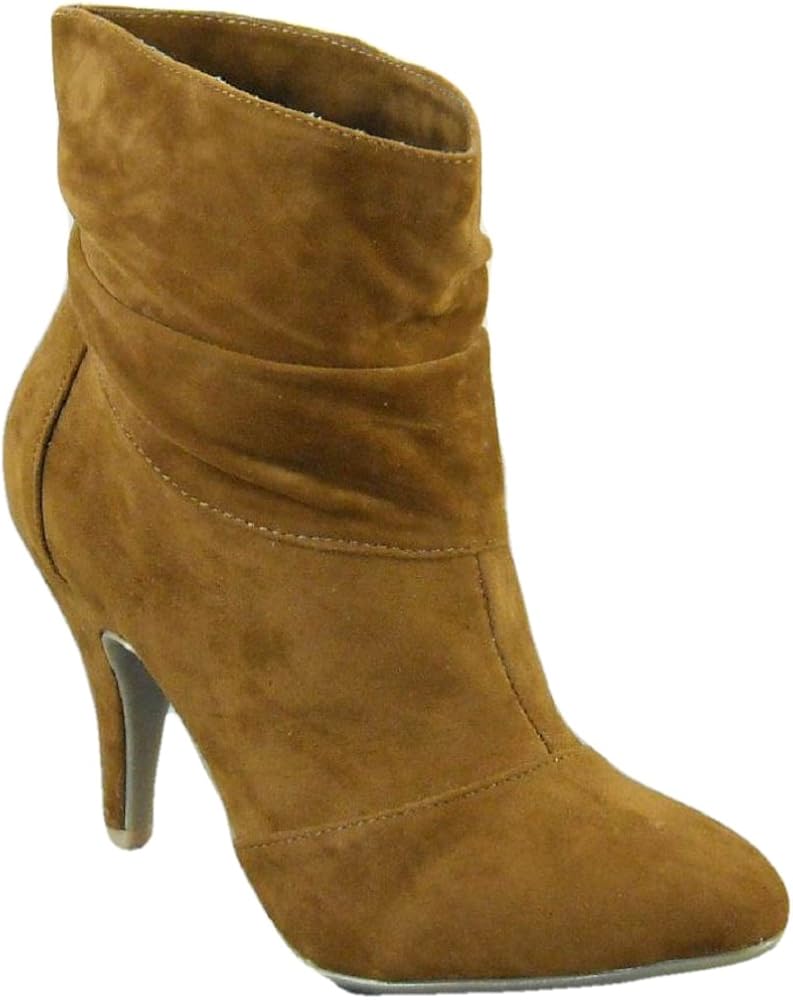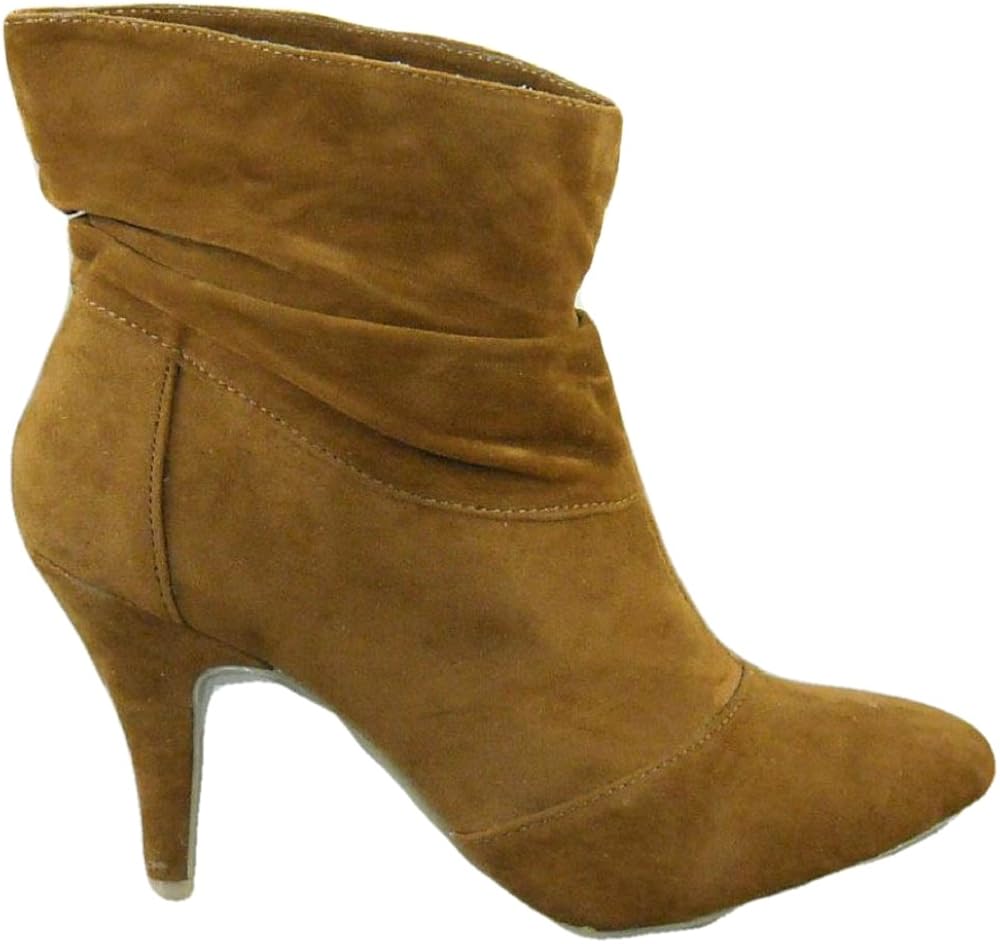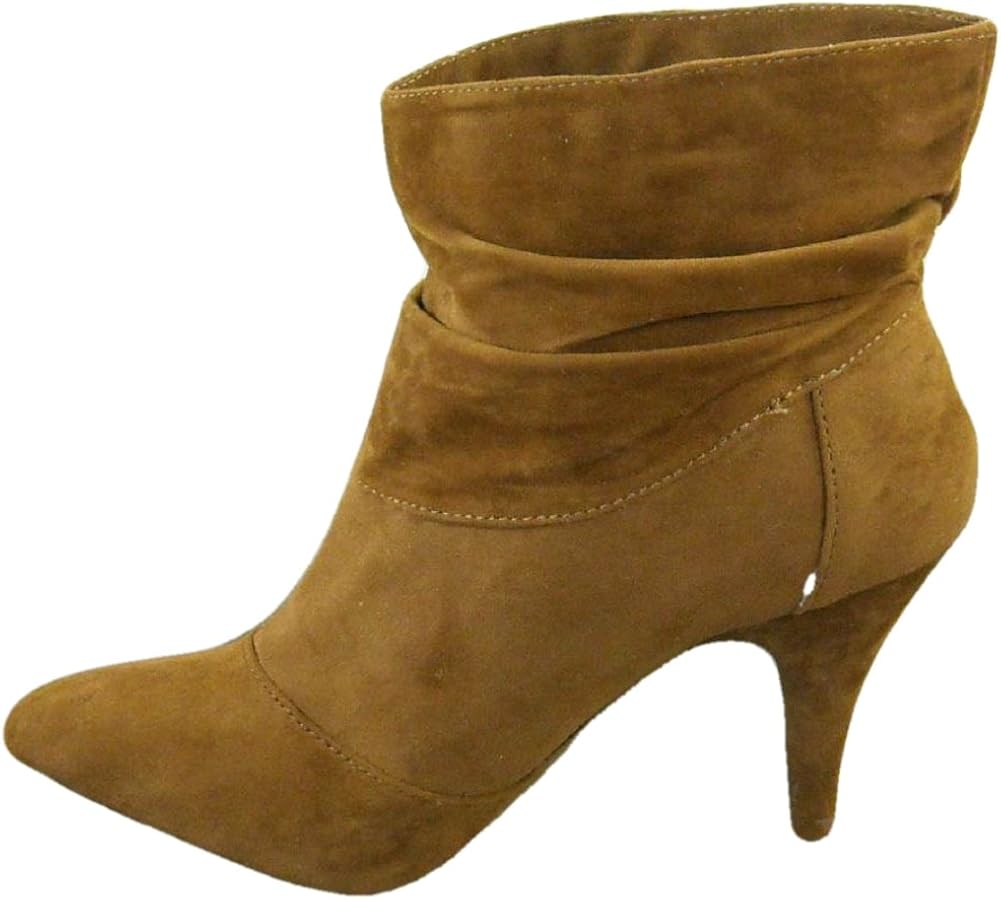
Tulip 53 Chestnut
Category: AMAZON FASHION
Womens almond toe ankle booties. Covered high heel, slip resistant sole. Lined with a very short faux fur material.
Features: 100% Synthetic | Synthetic sole | 3 1/2 inches